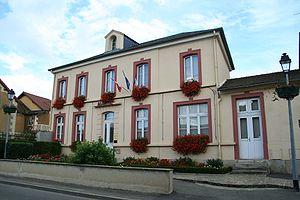
Nézel est une commune française située dans le département des Yvelines en région Île-de-France, à 12 km au sud-est de Mantes-la-Jolie.